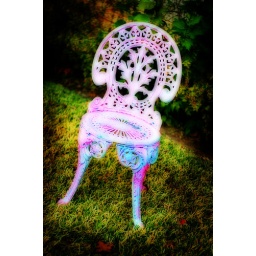
I got this old chair today, now all I need is a girl in a tutu